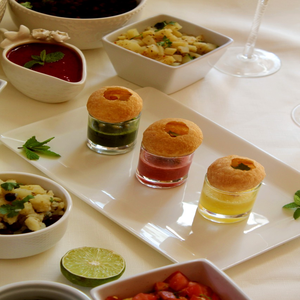
Dish: panipuri